Chavela Vargas

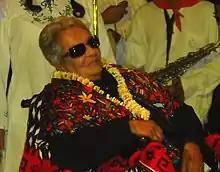
Vargas, 2009

Chavela Vargas (born María Isabel Anita Carmen de Jesús Vargas Lizano; 17 April 1919 – 5 August 2012) was a Costa Rican-born Mexican singer. She gained widespread recognition for her distinctive interpretations of Mexican rancheras. However, her impact extends beyond this genre, encompassing various styles within popular Latin American music.